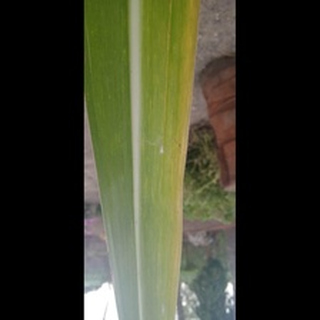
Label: sugarcane_yellow_leaf_disease